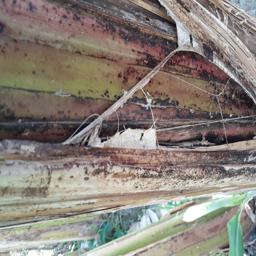
Label: PSEUDOSTEM WEEVIL